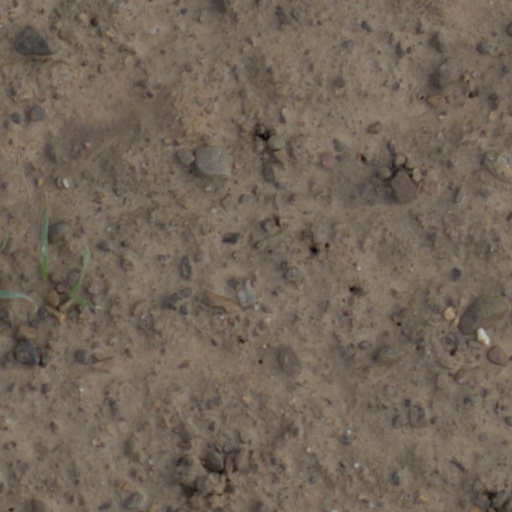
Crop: wheat